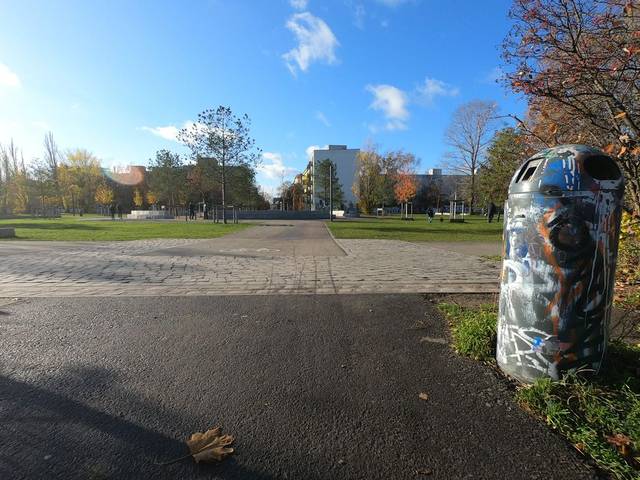
Region: Germany
Coordinates: 52.545, 13.401